Walter Leonard Bell

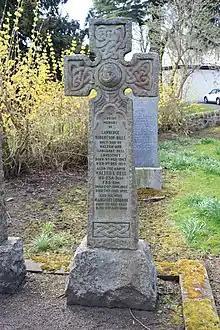
The grave of Bell in Ratho kirkyard

He was born on 24 June 1865 the son of Laurence Robertson Bell (1825-1898) of James Bell & Son, bell-hangers in Leith and his wife, Emma Isabel Turner Beech. The family lived at 1 Queen's Place in Leith.